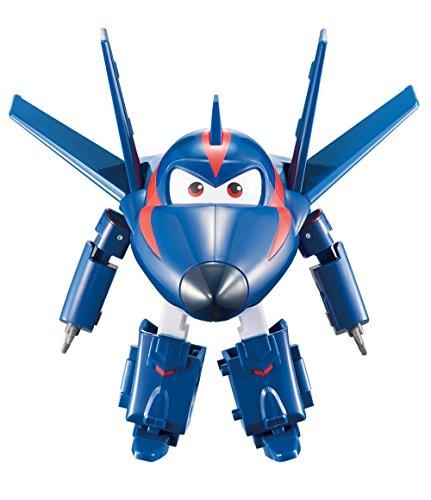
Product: Super Wings US730204 Transforming Toy Figures, Jett Todd Astra & Agent Chase, Scale, 5"
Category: Toys & Games | Baby & Toddler Toys | Car Seat & Stroller Toys
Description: This Super Wings toy figure set features 4 fan-favorite characters in the 5” transforming figures scale: jett, Todd, Astra, and Agent Chase.
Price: $33.77
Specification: ProductDimensions:13.8x5.2x16inches|ItemWeight:2.1pounds|ShippingWeight:2.15pounds(Viewshippingratesandpolicies)|ASIN:B07FY5SQX7|Itemmodelnumber:US730204-A|Manufacturerrecommendedage:36months-12years